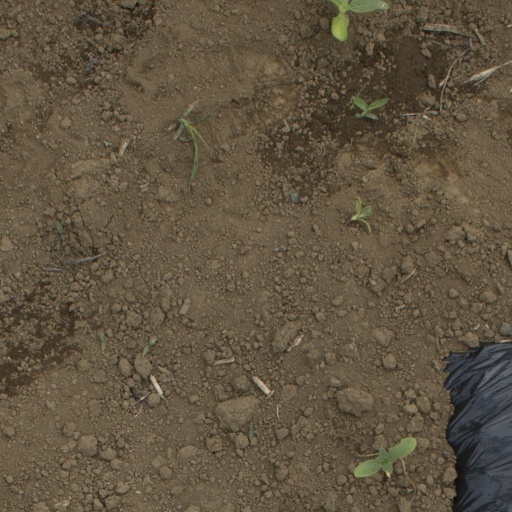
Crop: Jerusalem artichoke